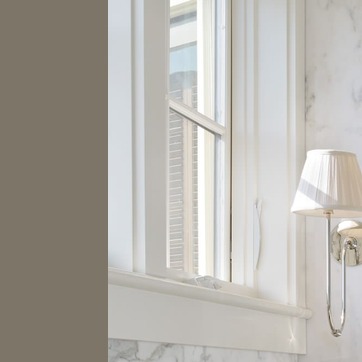
Material: glass